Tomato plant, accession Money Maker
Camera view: tilt-top (135 deg); turntable rotation: 270 degrees
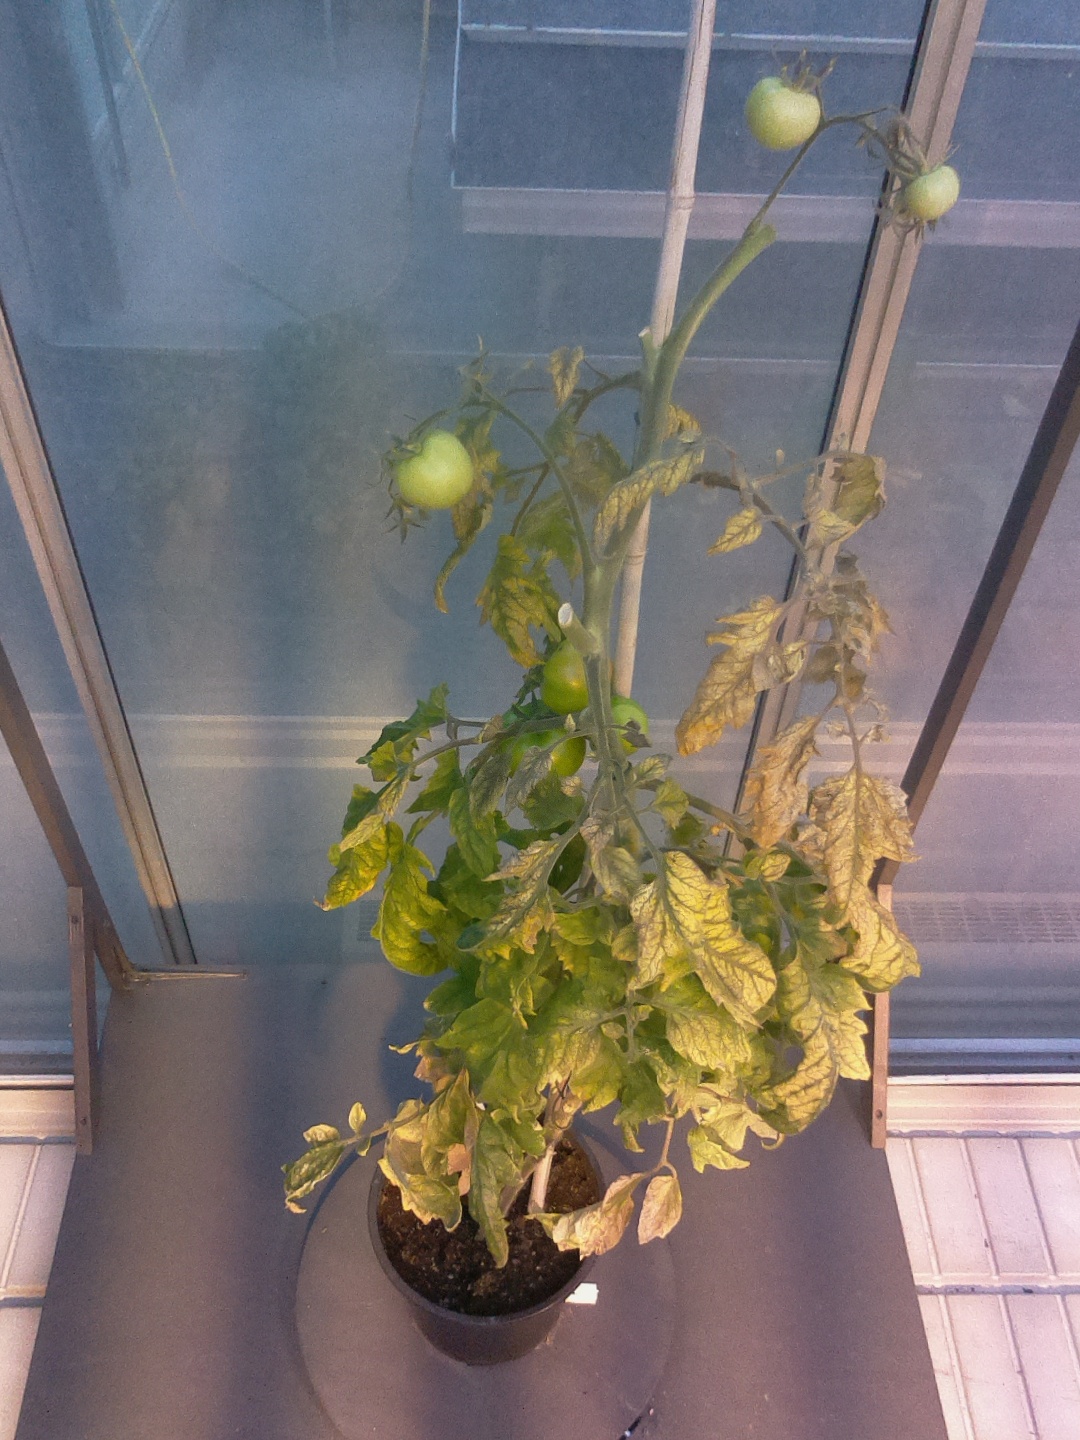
BBCH growth stage 83: 30%-40% of fruits show typical fully ripe color